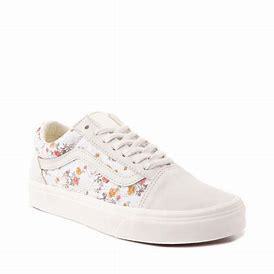
Brand: Vans
Model: Old Skool Skate